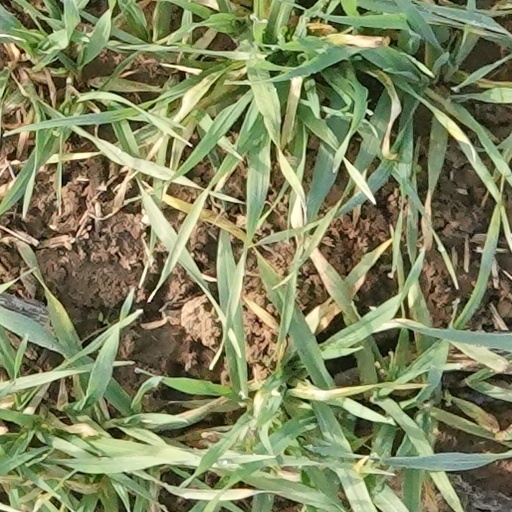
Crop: wheat